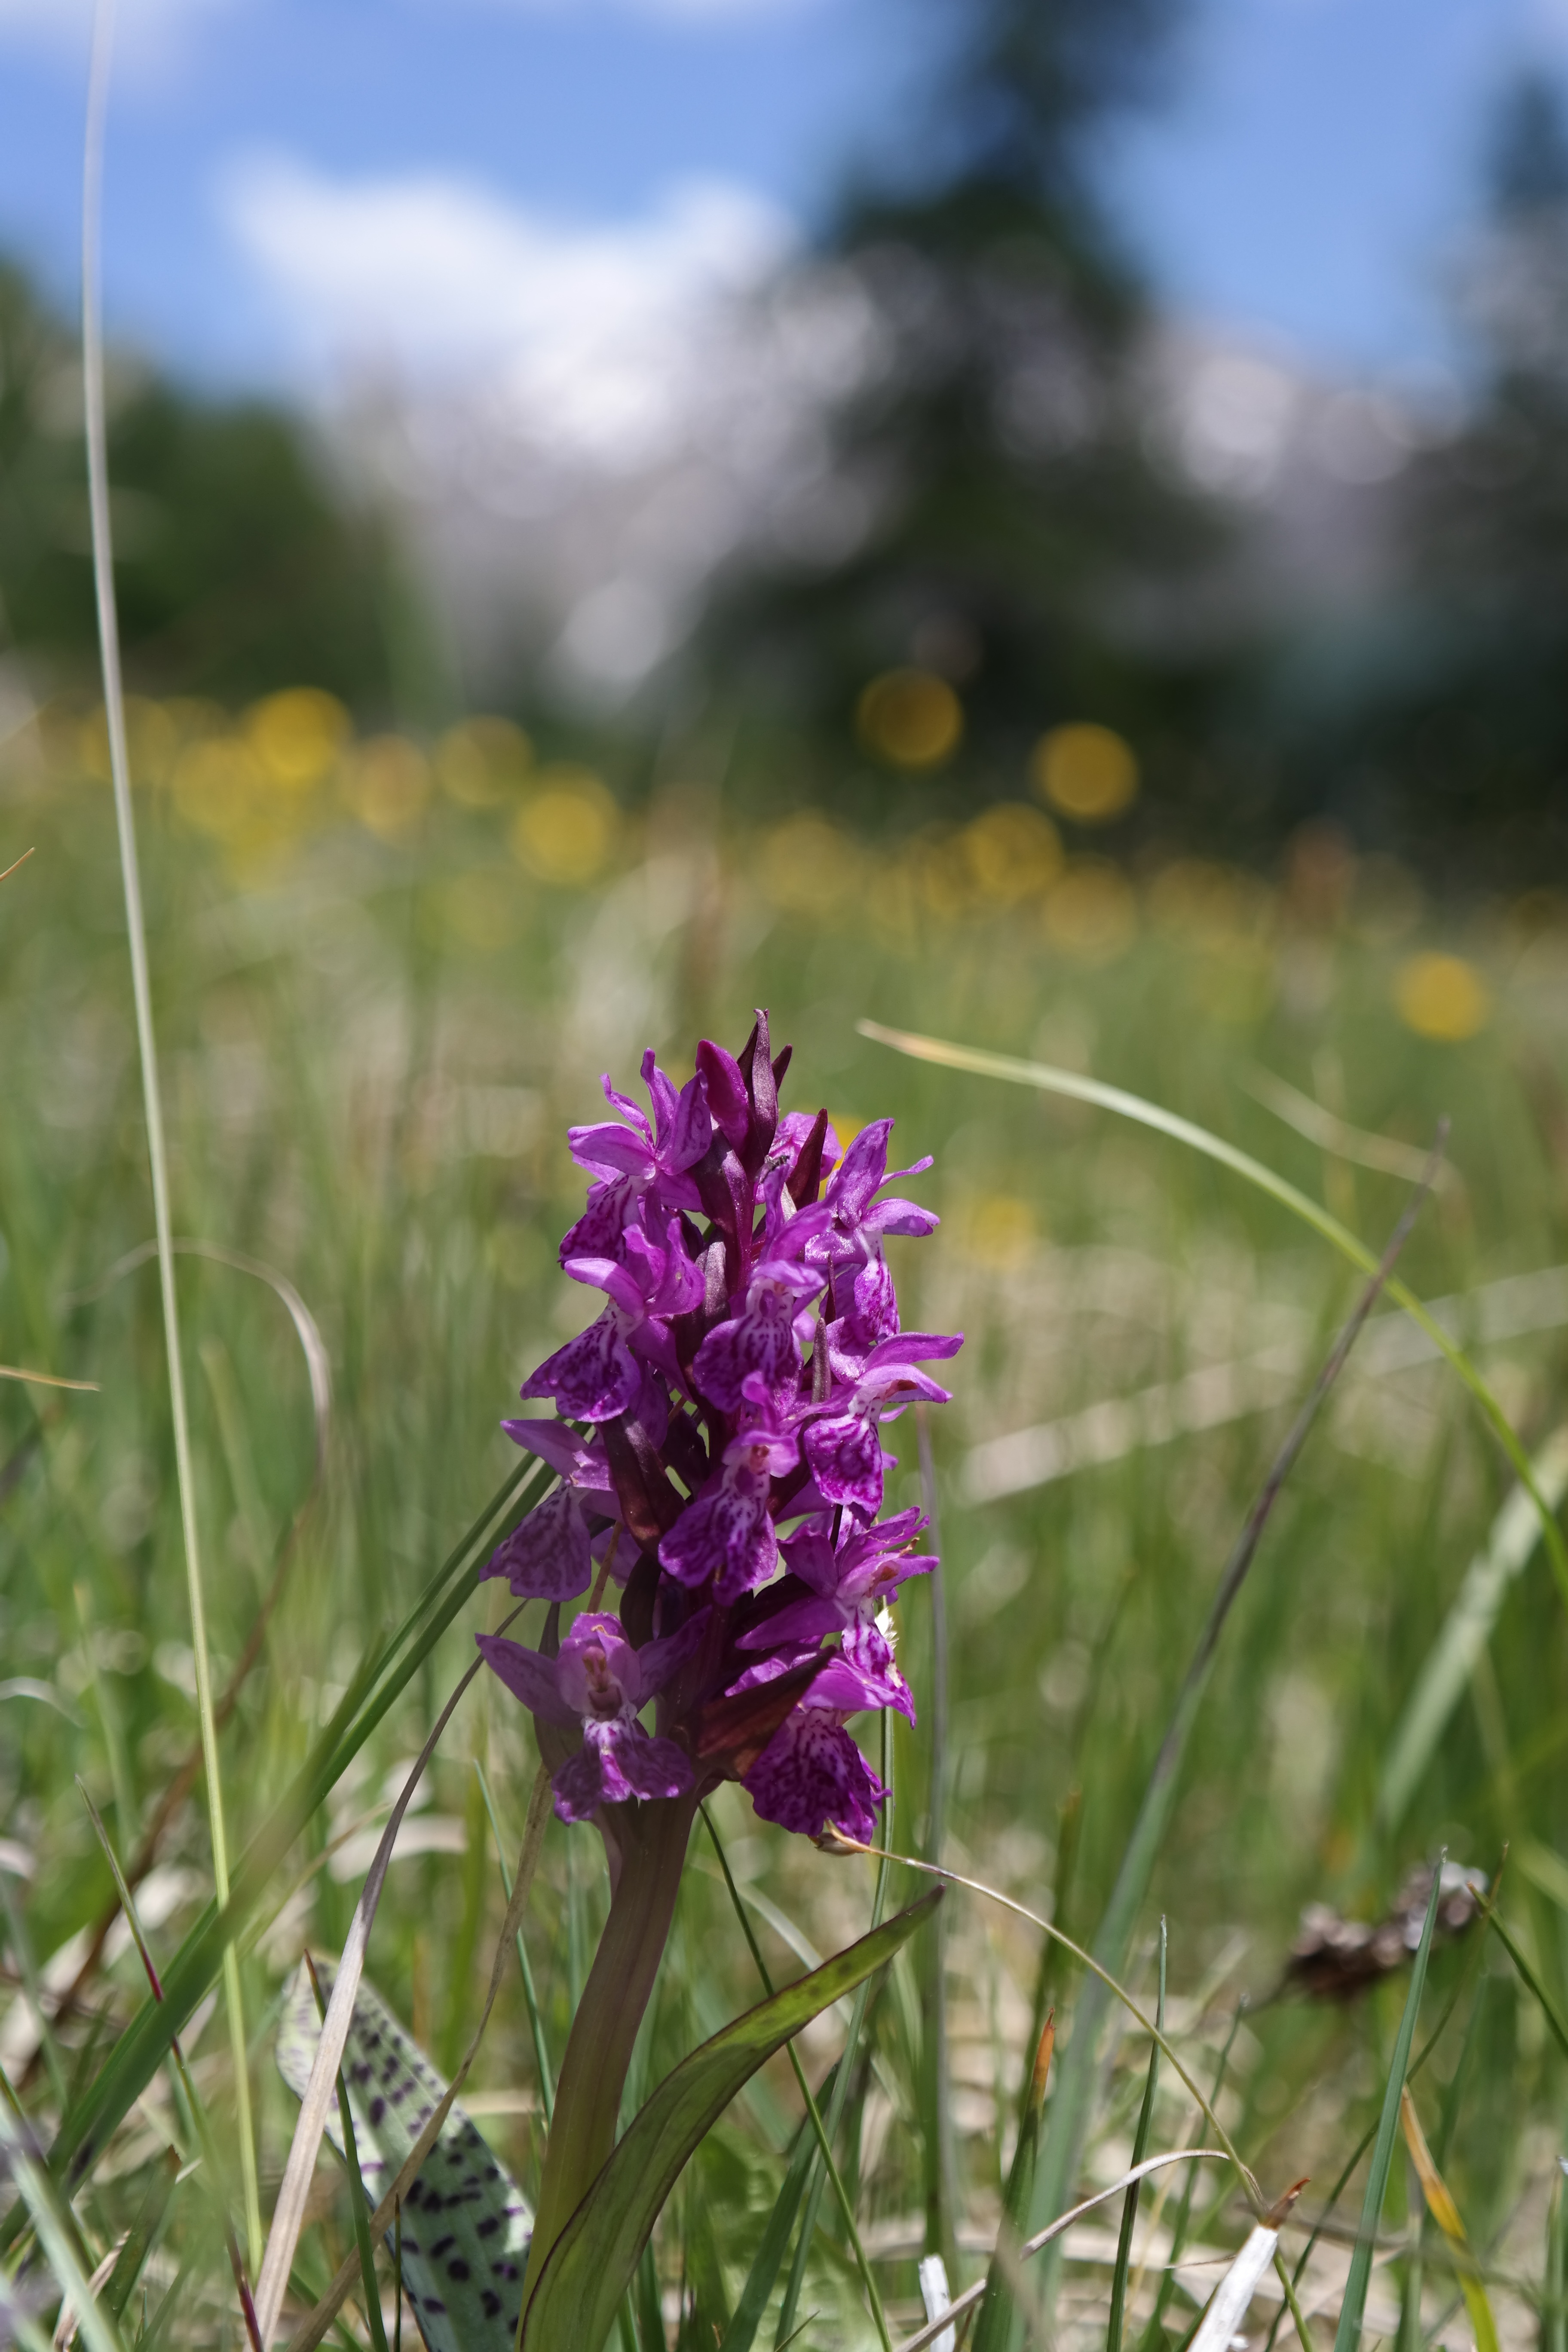
nature, grass, blossom, plant, field, meadow, prairie, flower, botany, flora, orchid, wildflower, woodland, macro photography, flowering plant, alpine meadows, grass family, land plant